Arrival Heights Laboratory

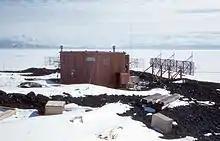
The initial Aurora radar and hut, 1959

Arrival Heights Laboratory is a research station in the Antarctic Specially Protected Area of Arrival Heights in Antarctica, around 2 km from McMurdo Station. Its one of the facilities on Hut Point Peninsula along with Scott Base (NZ) and McMurdo Station (US).